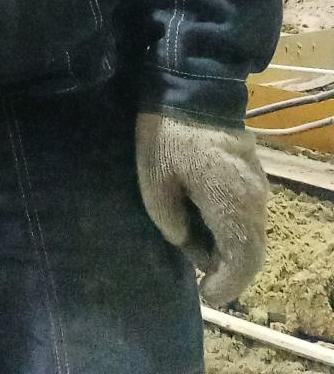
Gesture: no_gesture